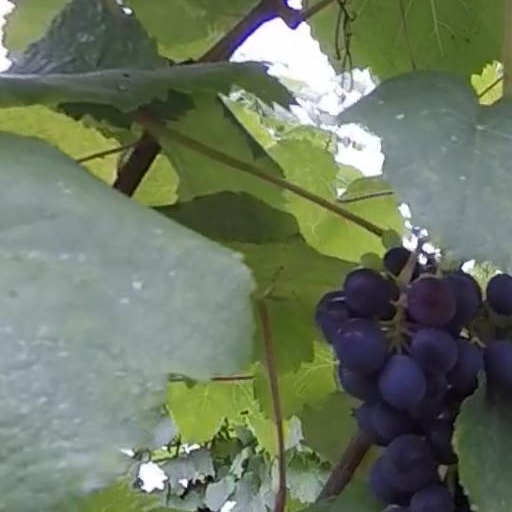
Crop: grape